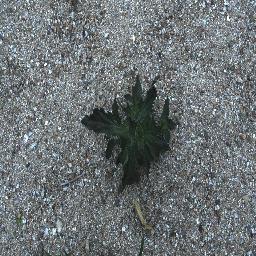
Label: siam_weed